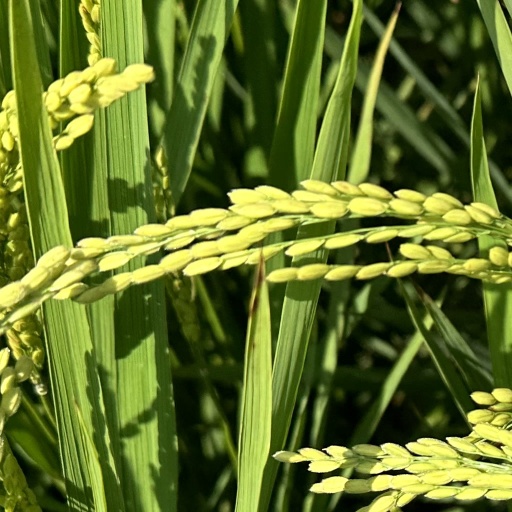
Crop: rice